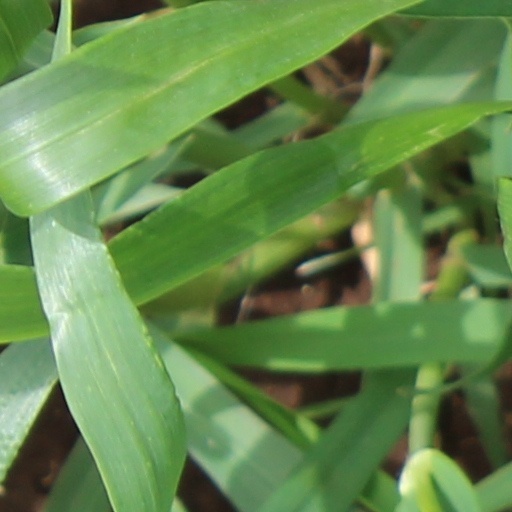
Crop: wheat